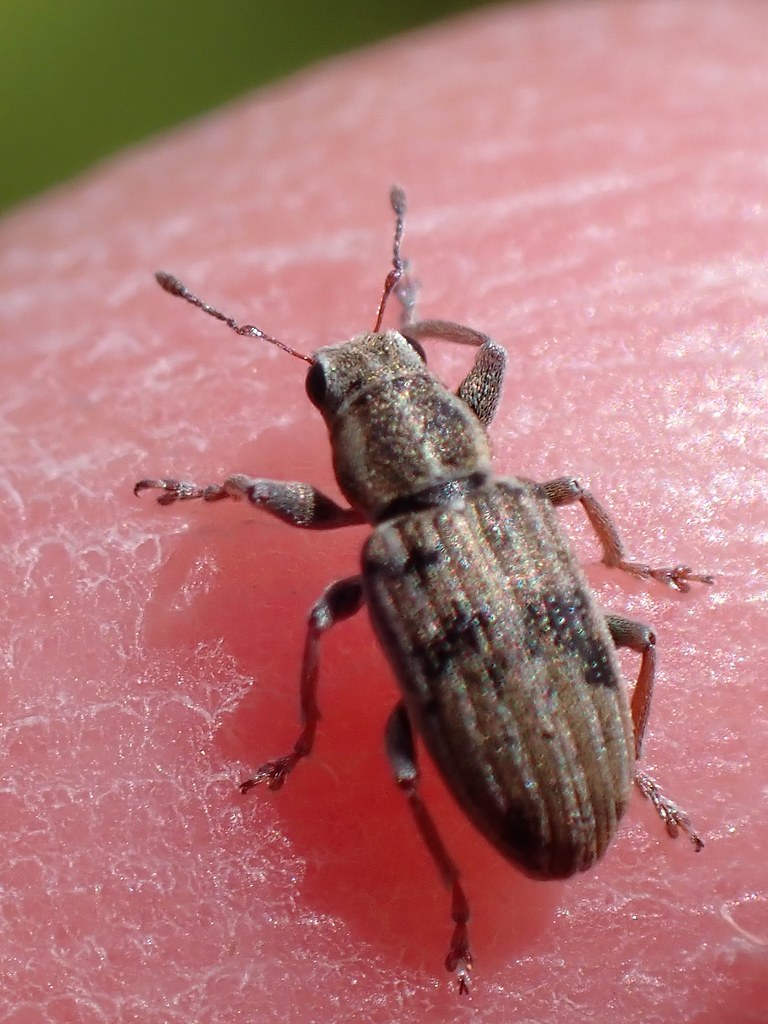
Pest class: pea_leaf_weevil